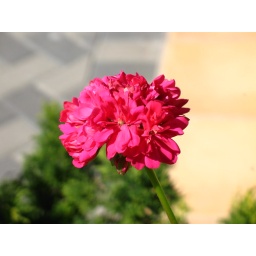
A pink flower I saw growing in my back garden